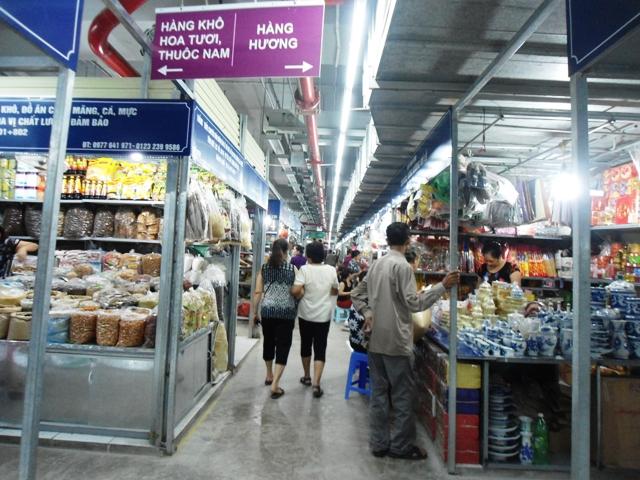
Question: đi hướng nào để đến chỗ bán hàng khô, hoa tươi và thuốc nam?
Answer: rẽ bên trái